Question: Please indicate a possible affordance area of frisbee that can be used for holding
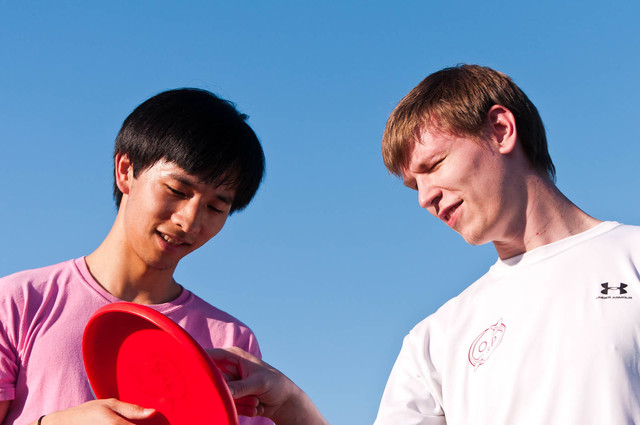
Answer: [75.5, 298, 238.5, 421]